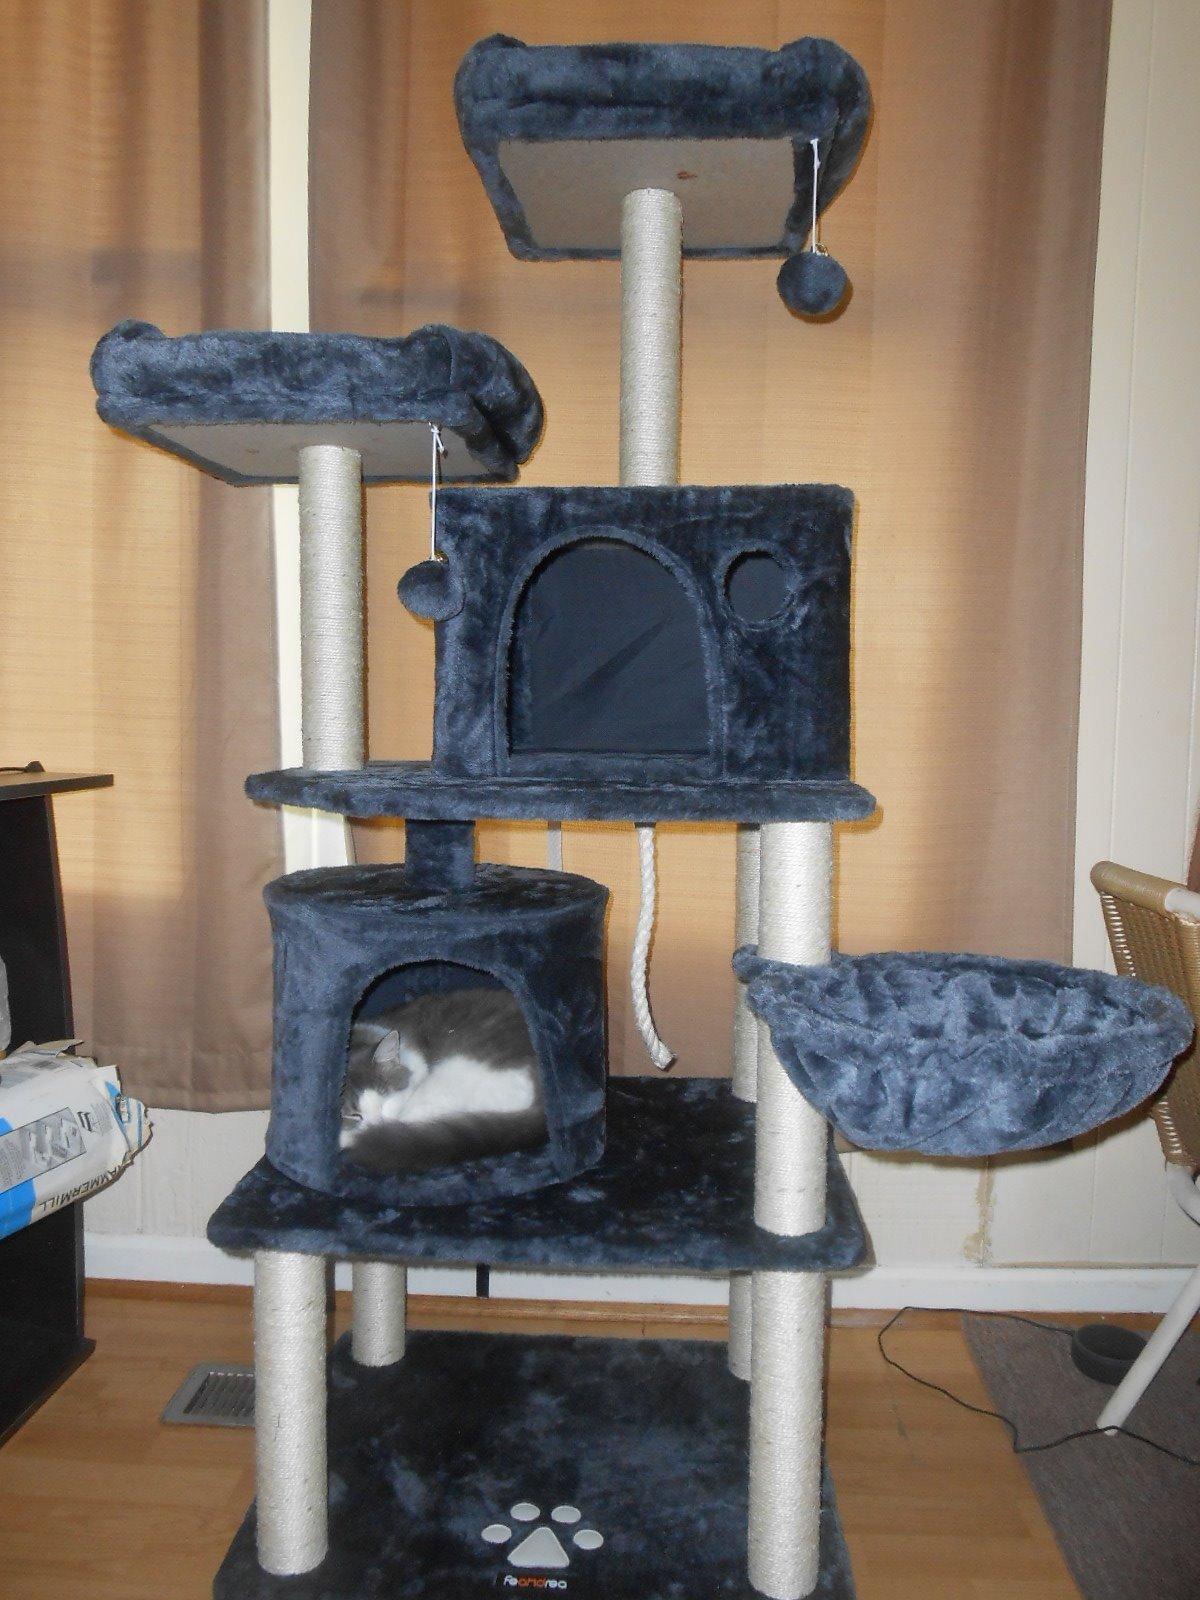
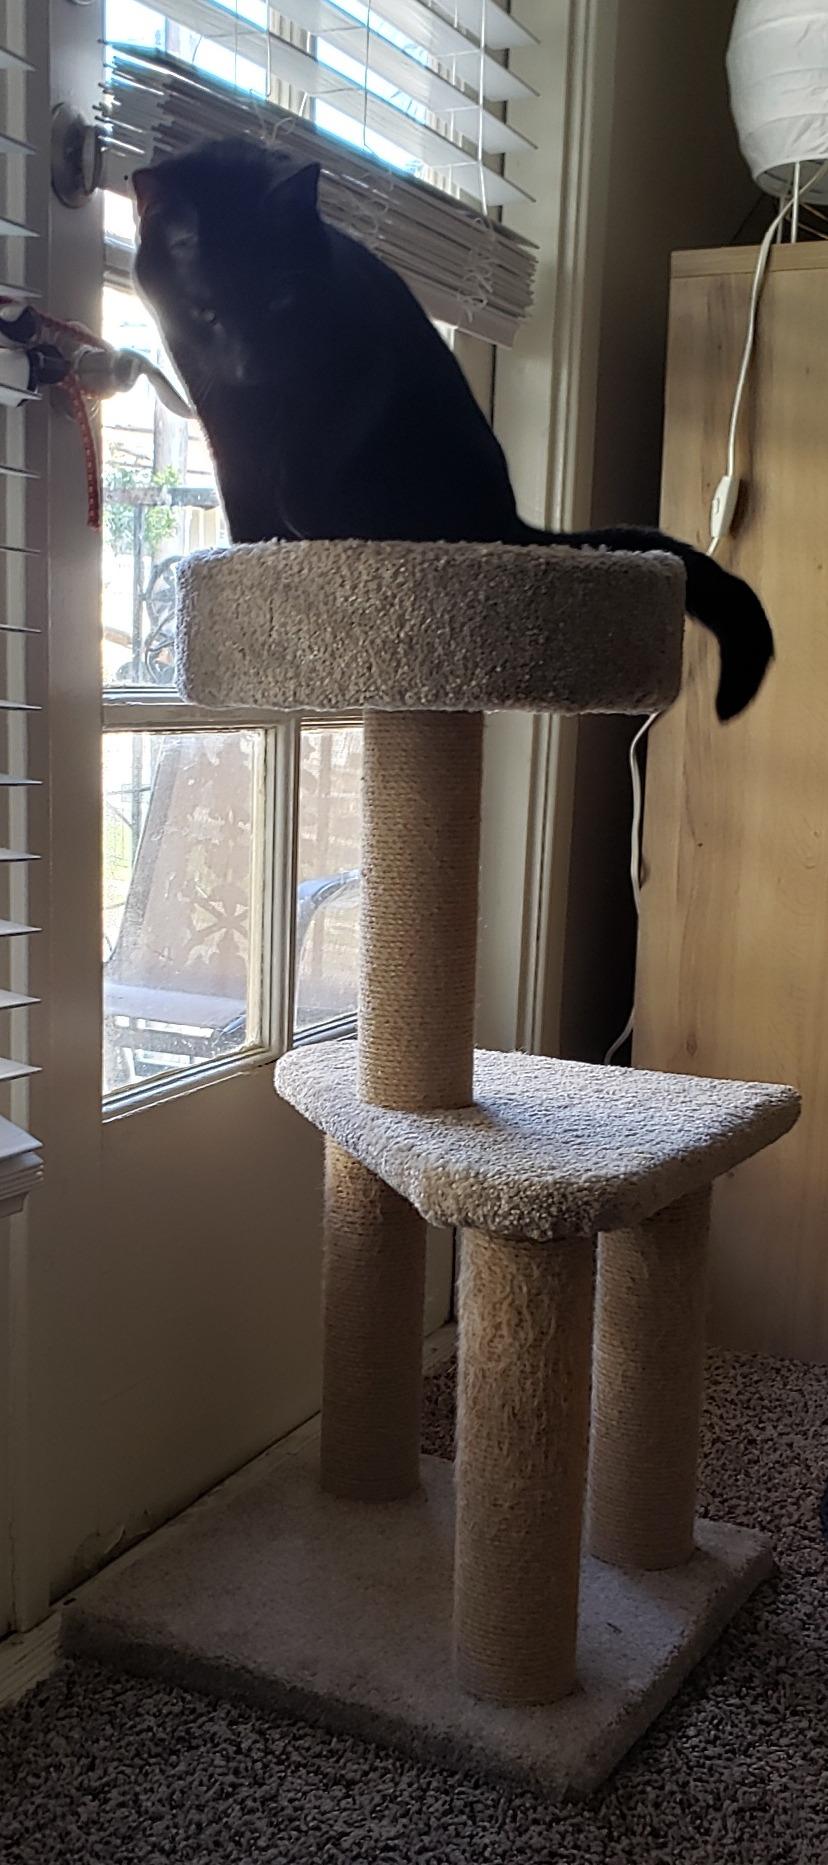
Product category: items_cat tree
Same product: no